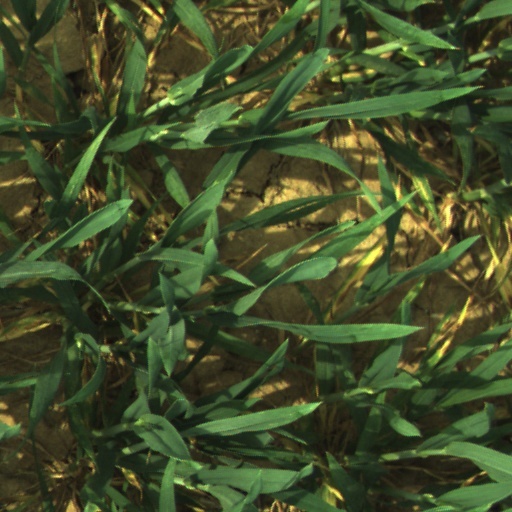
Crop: wheat